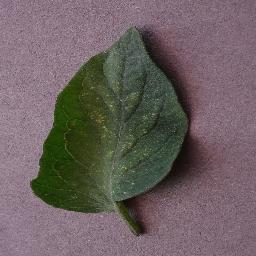
Label: Tomato___Spider_mites Two-spotted_spider_mite